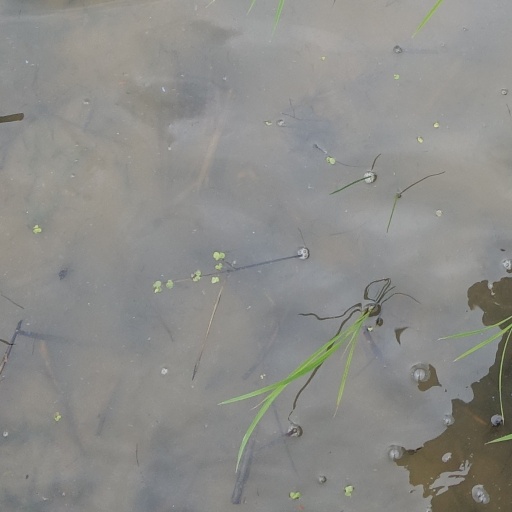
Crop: rice